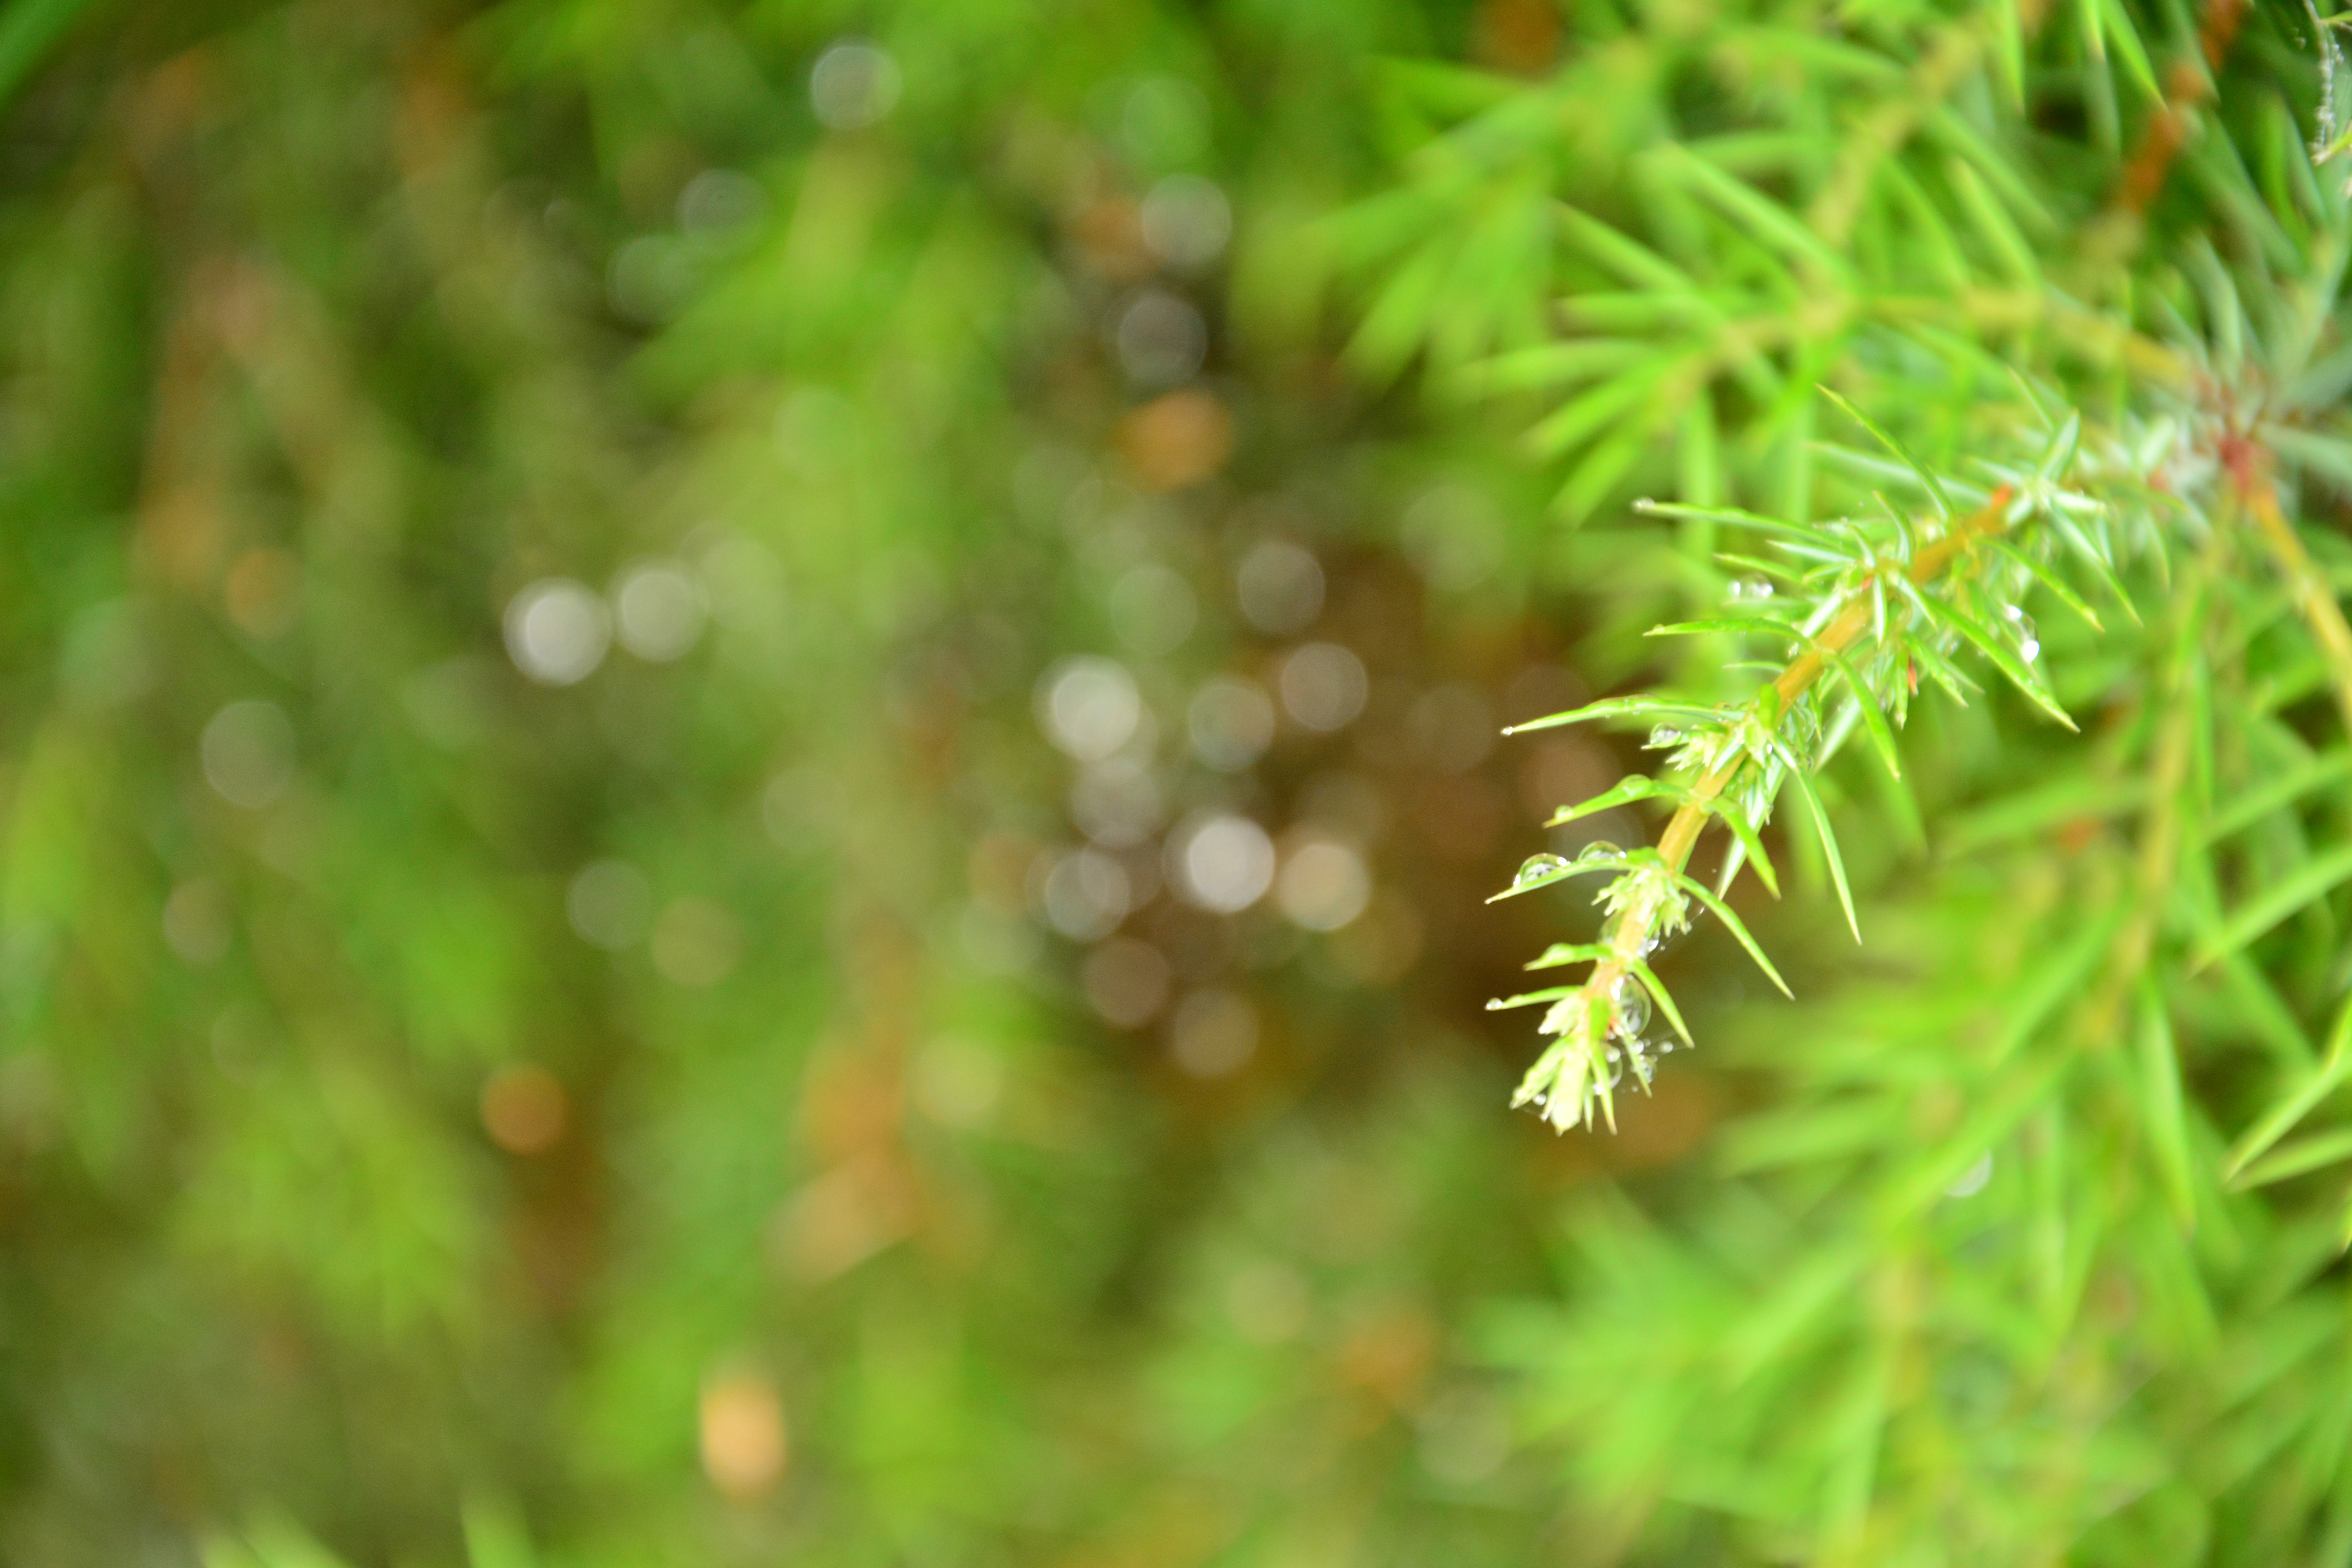
tree, grass, branch, plant, lawn, leaf, flower, moss, green, produce, flora, shrub, macro photography, flowering plant, grass family, woody plant, land plant